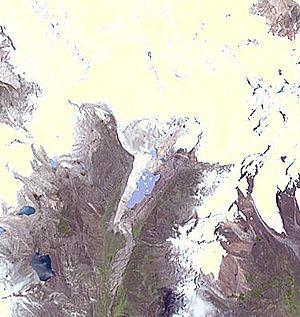
Le Palcacocha — graphie hispanisée du Quechua Pallqaqucha, signifiant littéralement pallqa, p'allqa, p'alqa carrefour, intersection et qucha lac — est un lac glaciaire situé dans la cordillère des Andes, dans la province de Huaraz, région d'Ancash au nord-ouest du Pérou.